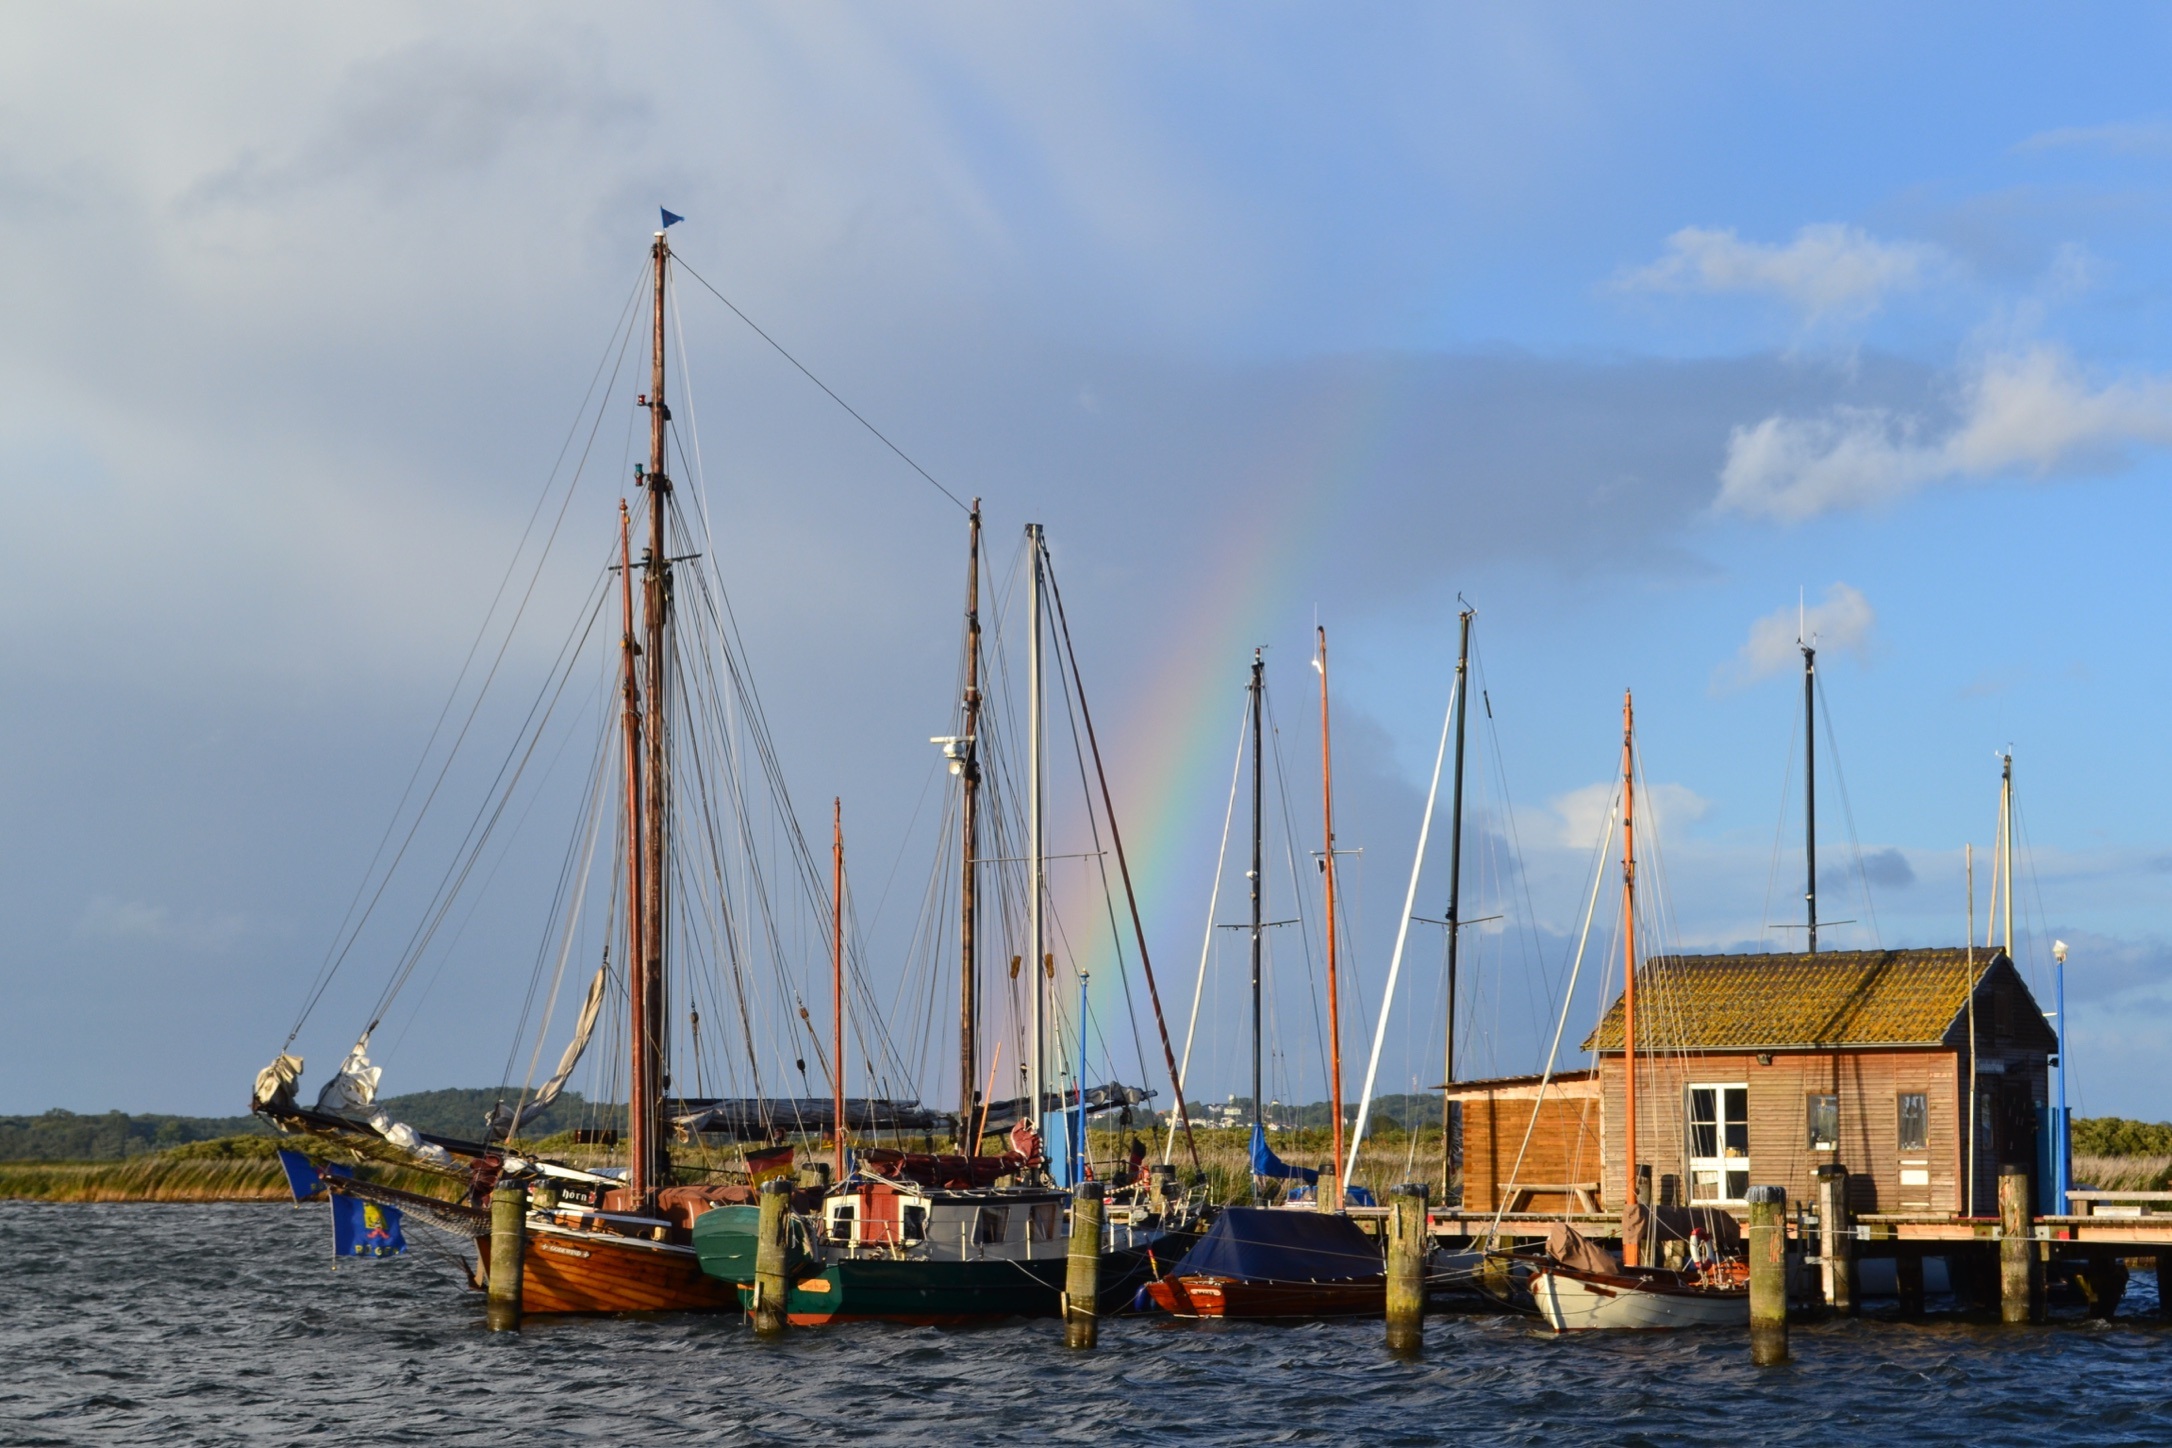
sea, water, nature, dock, boat, ship, vehicle, mast, sailing, bay, harbor, port, sailboat, clouds, rainbow, boats, sail, watercraft, schooner, mood, windjammer, sailing ship, fishing vessel, tall ship